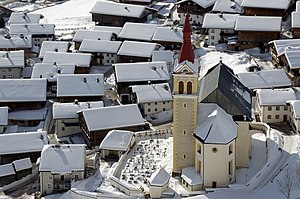
Ulrikskirken (Obertilliach)
Ulrikskirken med tilhørende kirkegård set i fugleperspektiv
Ulrikskirken er en romersk-katolsk sognekirke i Obertilliach i Bezirk Lienz i forbundslandet Tyrol i det sydlige Østrig.